History of the Catholic Church in Mexico

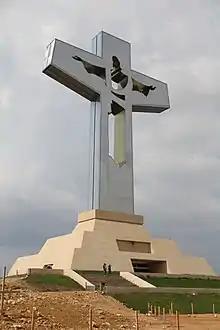
"Cristo de Chiapas", a monumental cross in Tuxtla Gutiérrez constructed in 2011

One of the bigger actions that were taken was the establishment of Christian Base Communities (CEB). CEBs were initially encouraged by the Catholic Church in Mexico, due to reasons such as the deficiency of priests and nuns in Mexico particularly in the rural areas. As well as the church was worried about the growing number of protestants.